Stephen Kemble

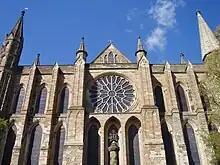
Kemble's Burial Place: Chapel of Nine Alters, Durham Cathedral

Kemble moved from Newcastle to Durham, and lived in retirement after 1806. In later life, Kemble took on less responsibilities in management and made only occasional appearances on the stage.